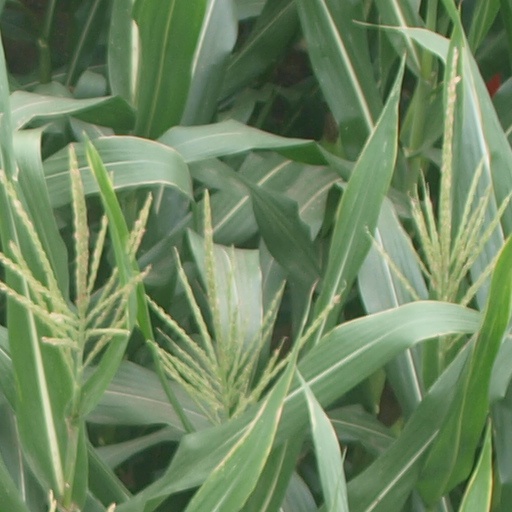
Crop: maize; corn